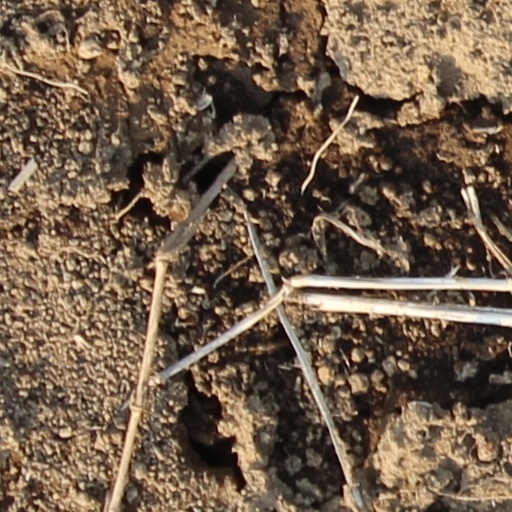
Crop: wheat